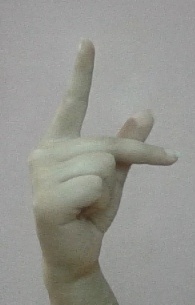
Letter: dha